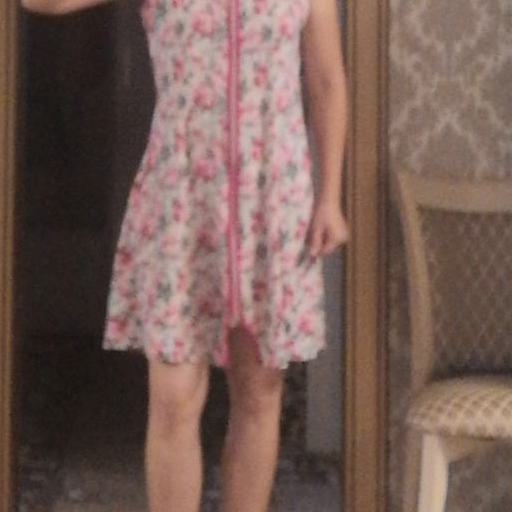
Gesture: no_gesture